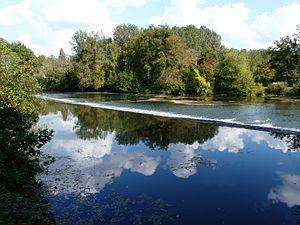
L'Isle au barrage de Mauriac, entre Douzillac et Neuvic, Dordogne, France.
Douzillac est une commune française située dans le département de la Dordogne, en région Nouvelle-Aquitaine.